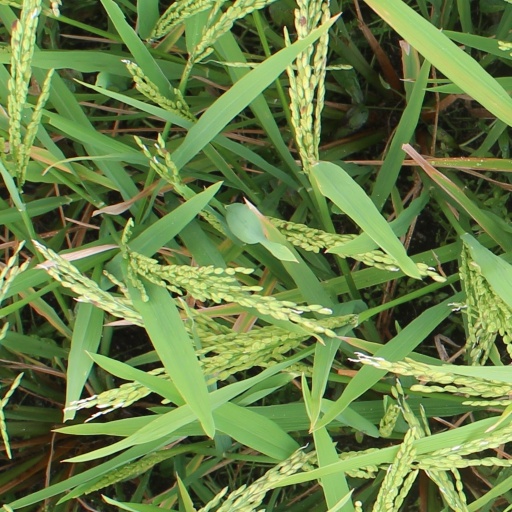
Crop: rice